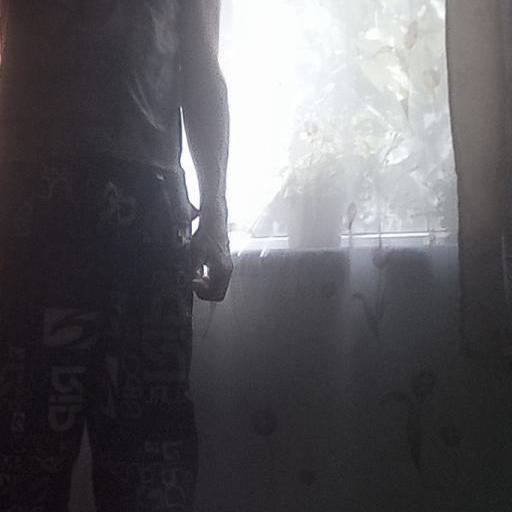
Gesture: no_gesture